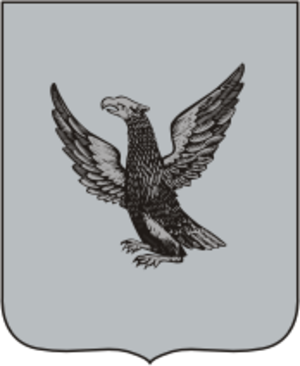
Nertchinsk est une ville du kraï de Transbaïkalie, en Russie. Sa population s'élevait à 14 906 habitants en 2019.